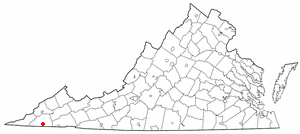
La ville américaine de Gate City est le siège du comté de Scott, dans l’État de Virginie. Lors du recensement de 2010, sa population s’élevait à 2 034 habitants.